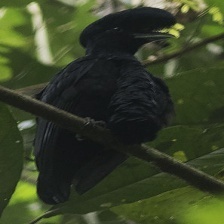
Species: UMBRELLA BIRD
Scientific name: CEPHALOPTERUS